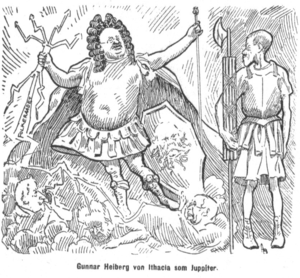
Hjalmar Christensen / Studier, tidligt forfatterskab
Hjalmar Christensen (til højre) og Gunnar Heiberg. Karikatur af Andreas Bloch fra 1897.
Hjalmar Christensen var en norsk forfatter, dramatiker, kulturhistoriker og litteraturkritiker, der 1912-1925 var gift med den danske digter Iben Nielsen. Som ung tilhørte Christensen den nye forfattergeneration i Norge, som trådte frem i 1890'erne. I denne periode skrev han en række vigtige litteraturhistoriske arbejder, som fortsat har interesse. Senere i livet skrev han en række kulturhistoriske arbejder, både i fag- og skønlitterær form. Han skrev sammen med sin bror, Ingolf Elster Christensen, bogen "Fedrelandet i Verdenskrigens lys" i 1916, hvor de advarede mod manglen på oprustning i Norge set i lys af de verdenspolitiske hændelser og spændinger på kontinentet. Efter 1. verdenskrig sad han i en norsk kommission som skulle undersøge følgerne af krigen, men trak sig pga. sit kritiske syn på vestmagternes hårde opgør med Tyskland, og de uheldige følger det kunne få i fremtiden.